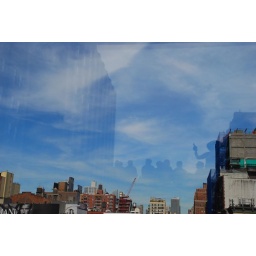
High Line Park, NYC, converted from abandoned railway in the meatpacking area. Shadow on the glass wall